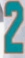
Number: 2